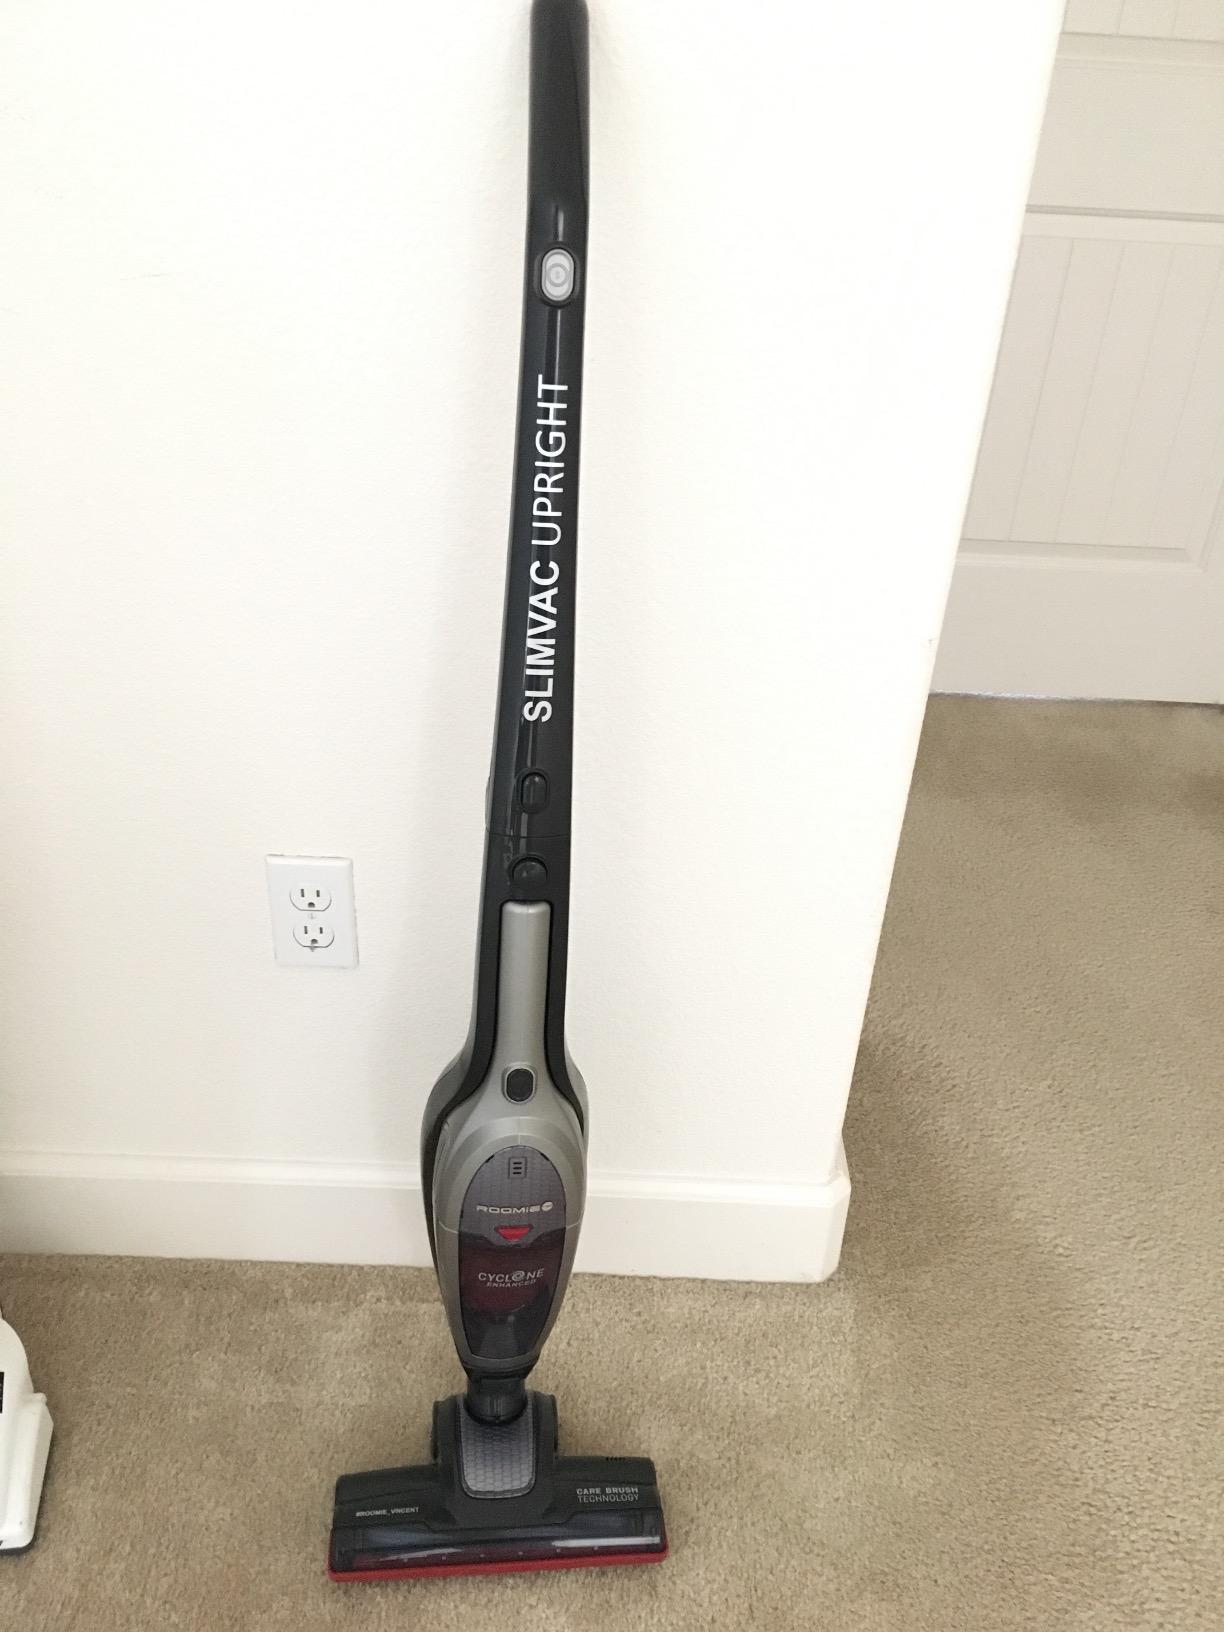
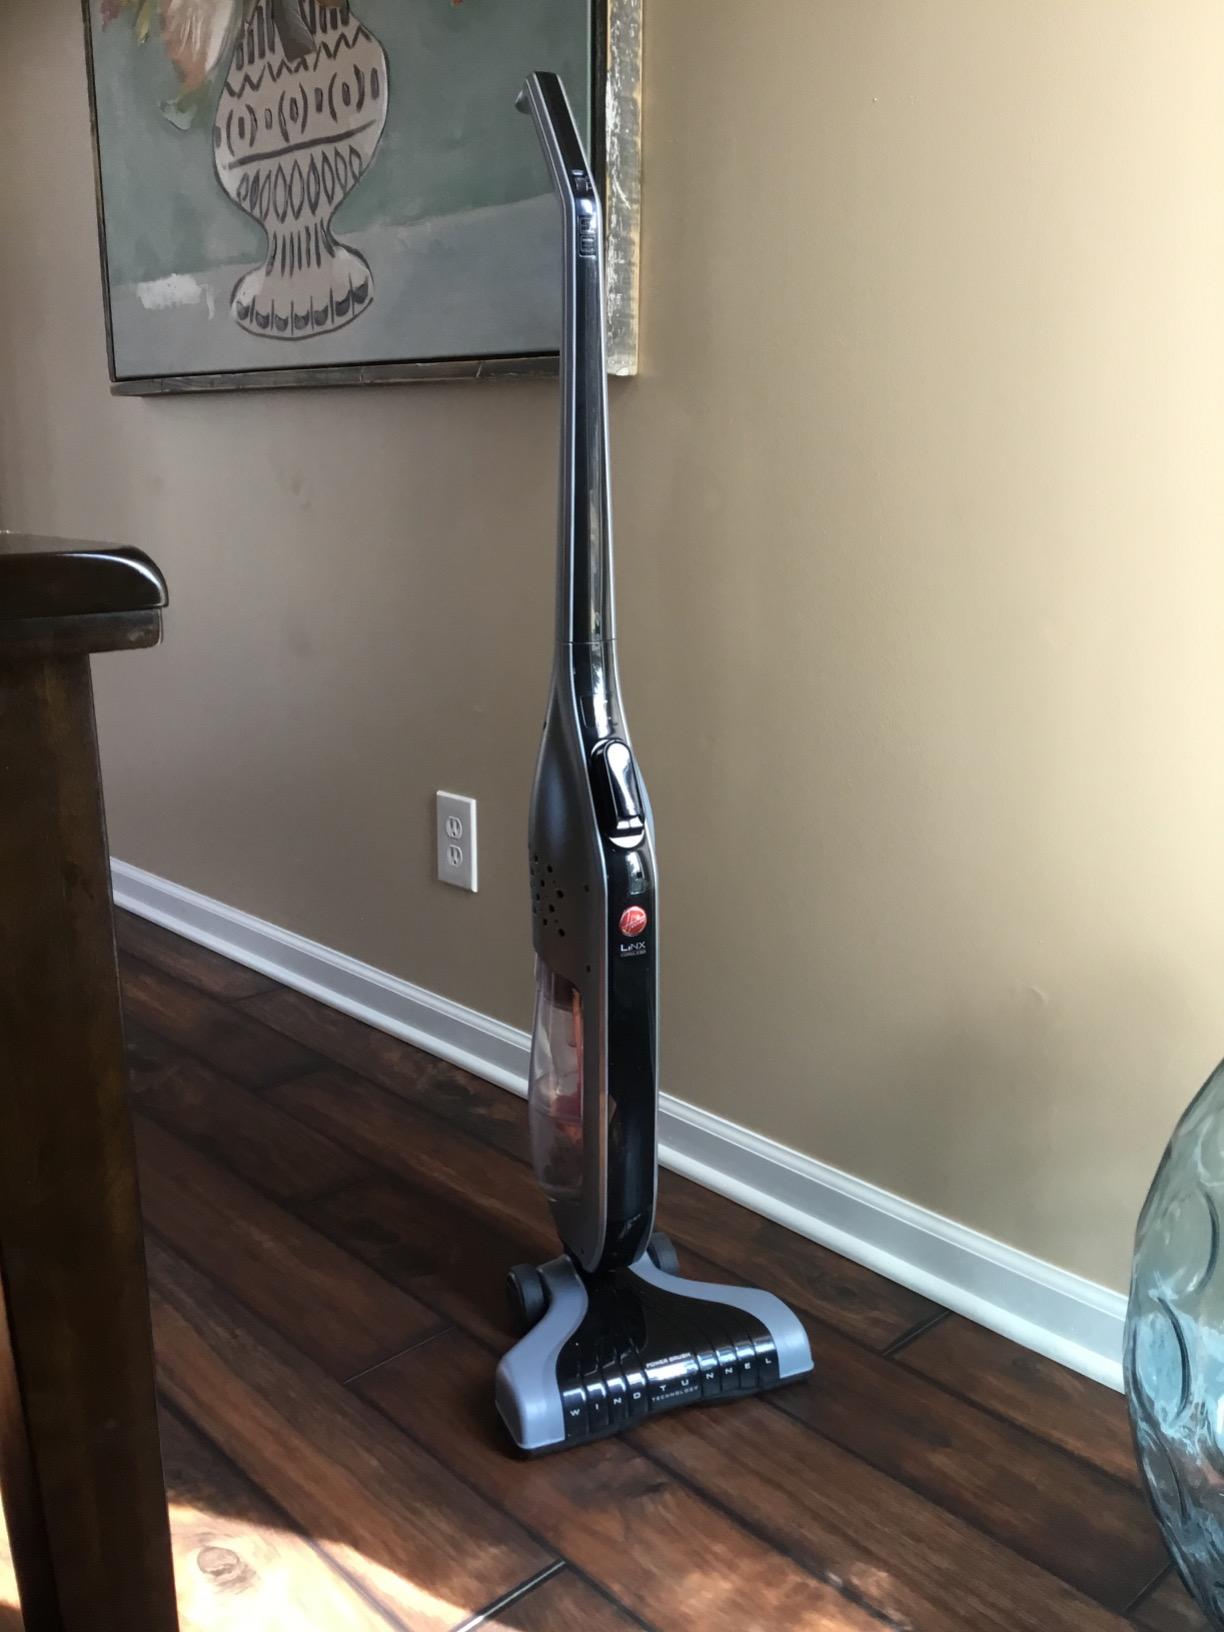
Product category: items_vacuum
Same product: no